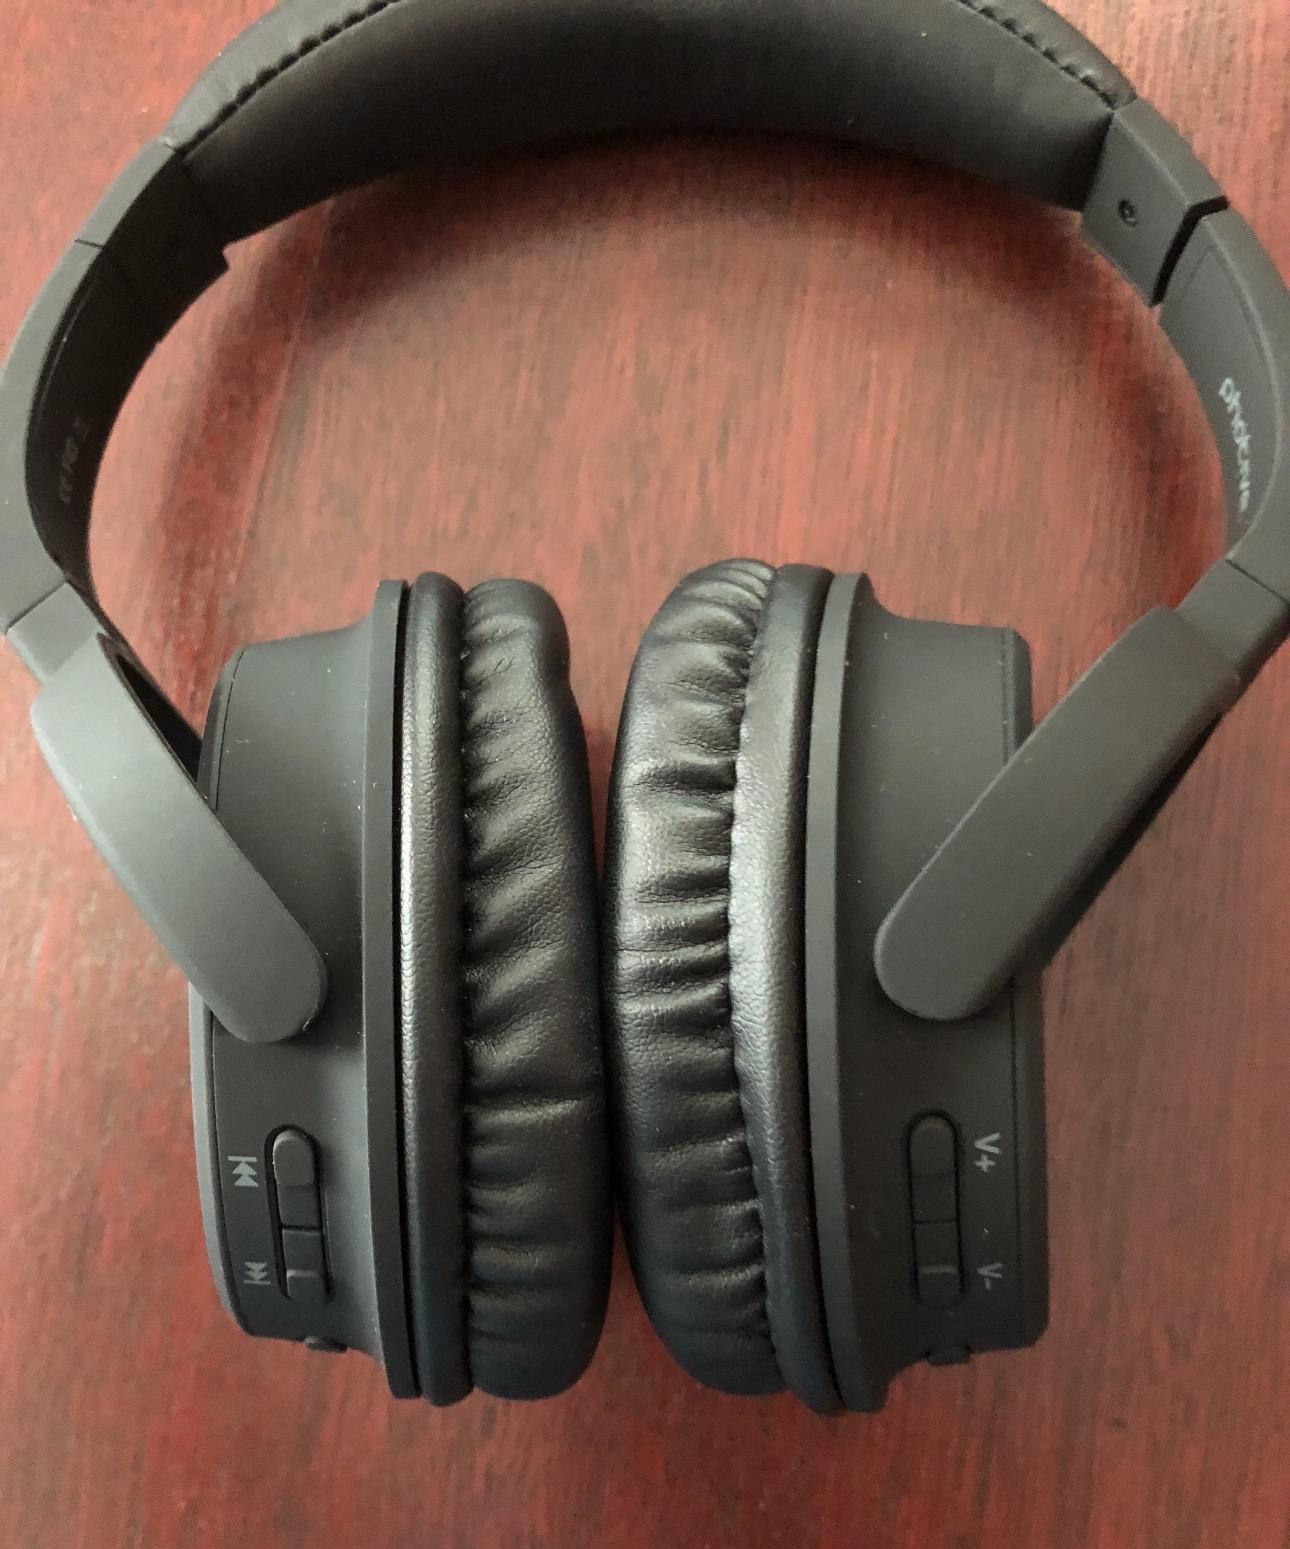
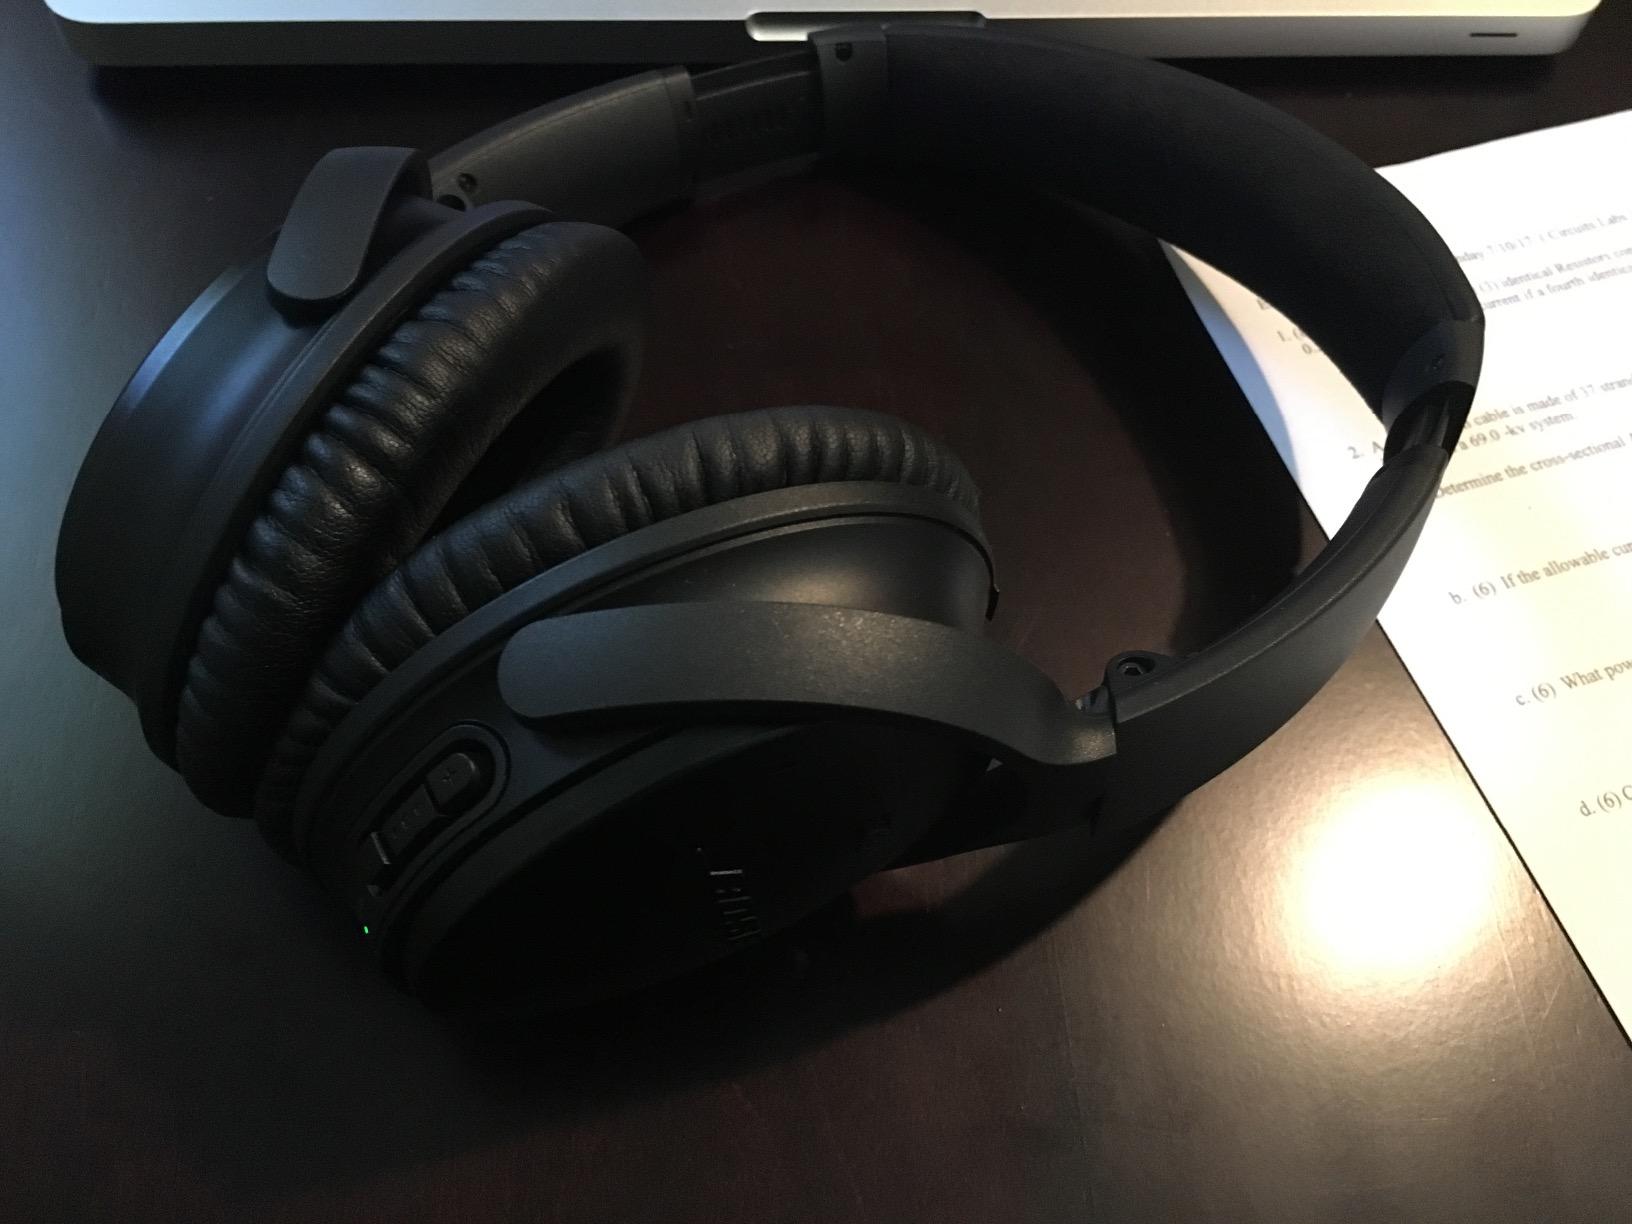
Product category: headphones
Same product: no